Silver compounds

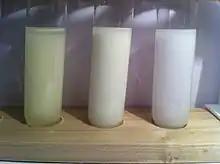
The three common silver halide precipitates: from left to right, silver iodide, silver bromide, and silver chloride.

The only known dihalide of silver is the difluoride, AgF, which can be obtained from the elements under heat. A strong yet thermally stable and therefore safe fluorinating agent, silver(II) fluoride is often used to synthesize hydrofluorocarbons.